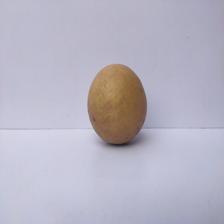
Size: Large